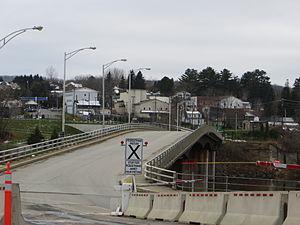
Vue de Van Buren. Photo prise du côté canadien.
Van Buren est une ville située dans l’État américain du Maine, dans le comté d'Aroostook. La ville est nommée d'après Martin Van Buren, huitième président des États-Unis.